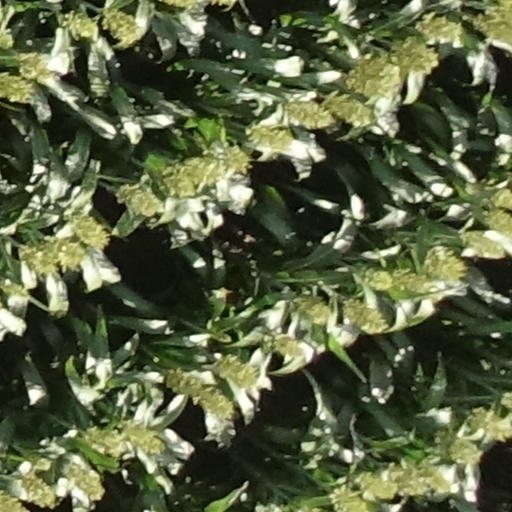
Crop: sorghum